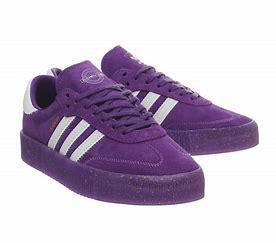
Brand: Adidas
Model: Sambarose